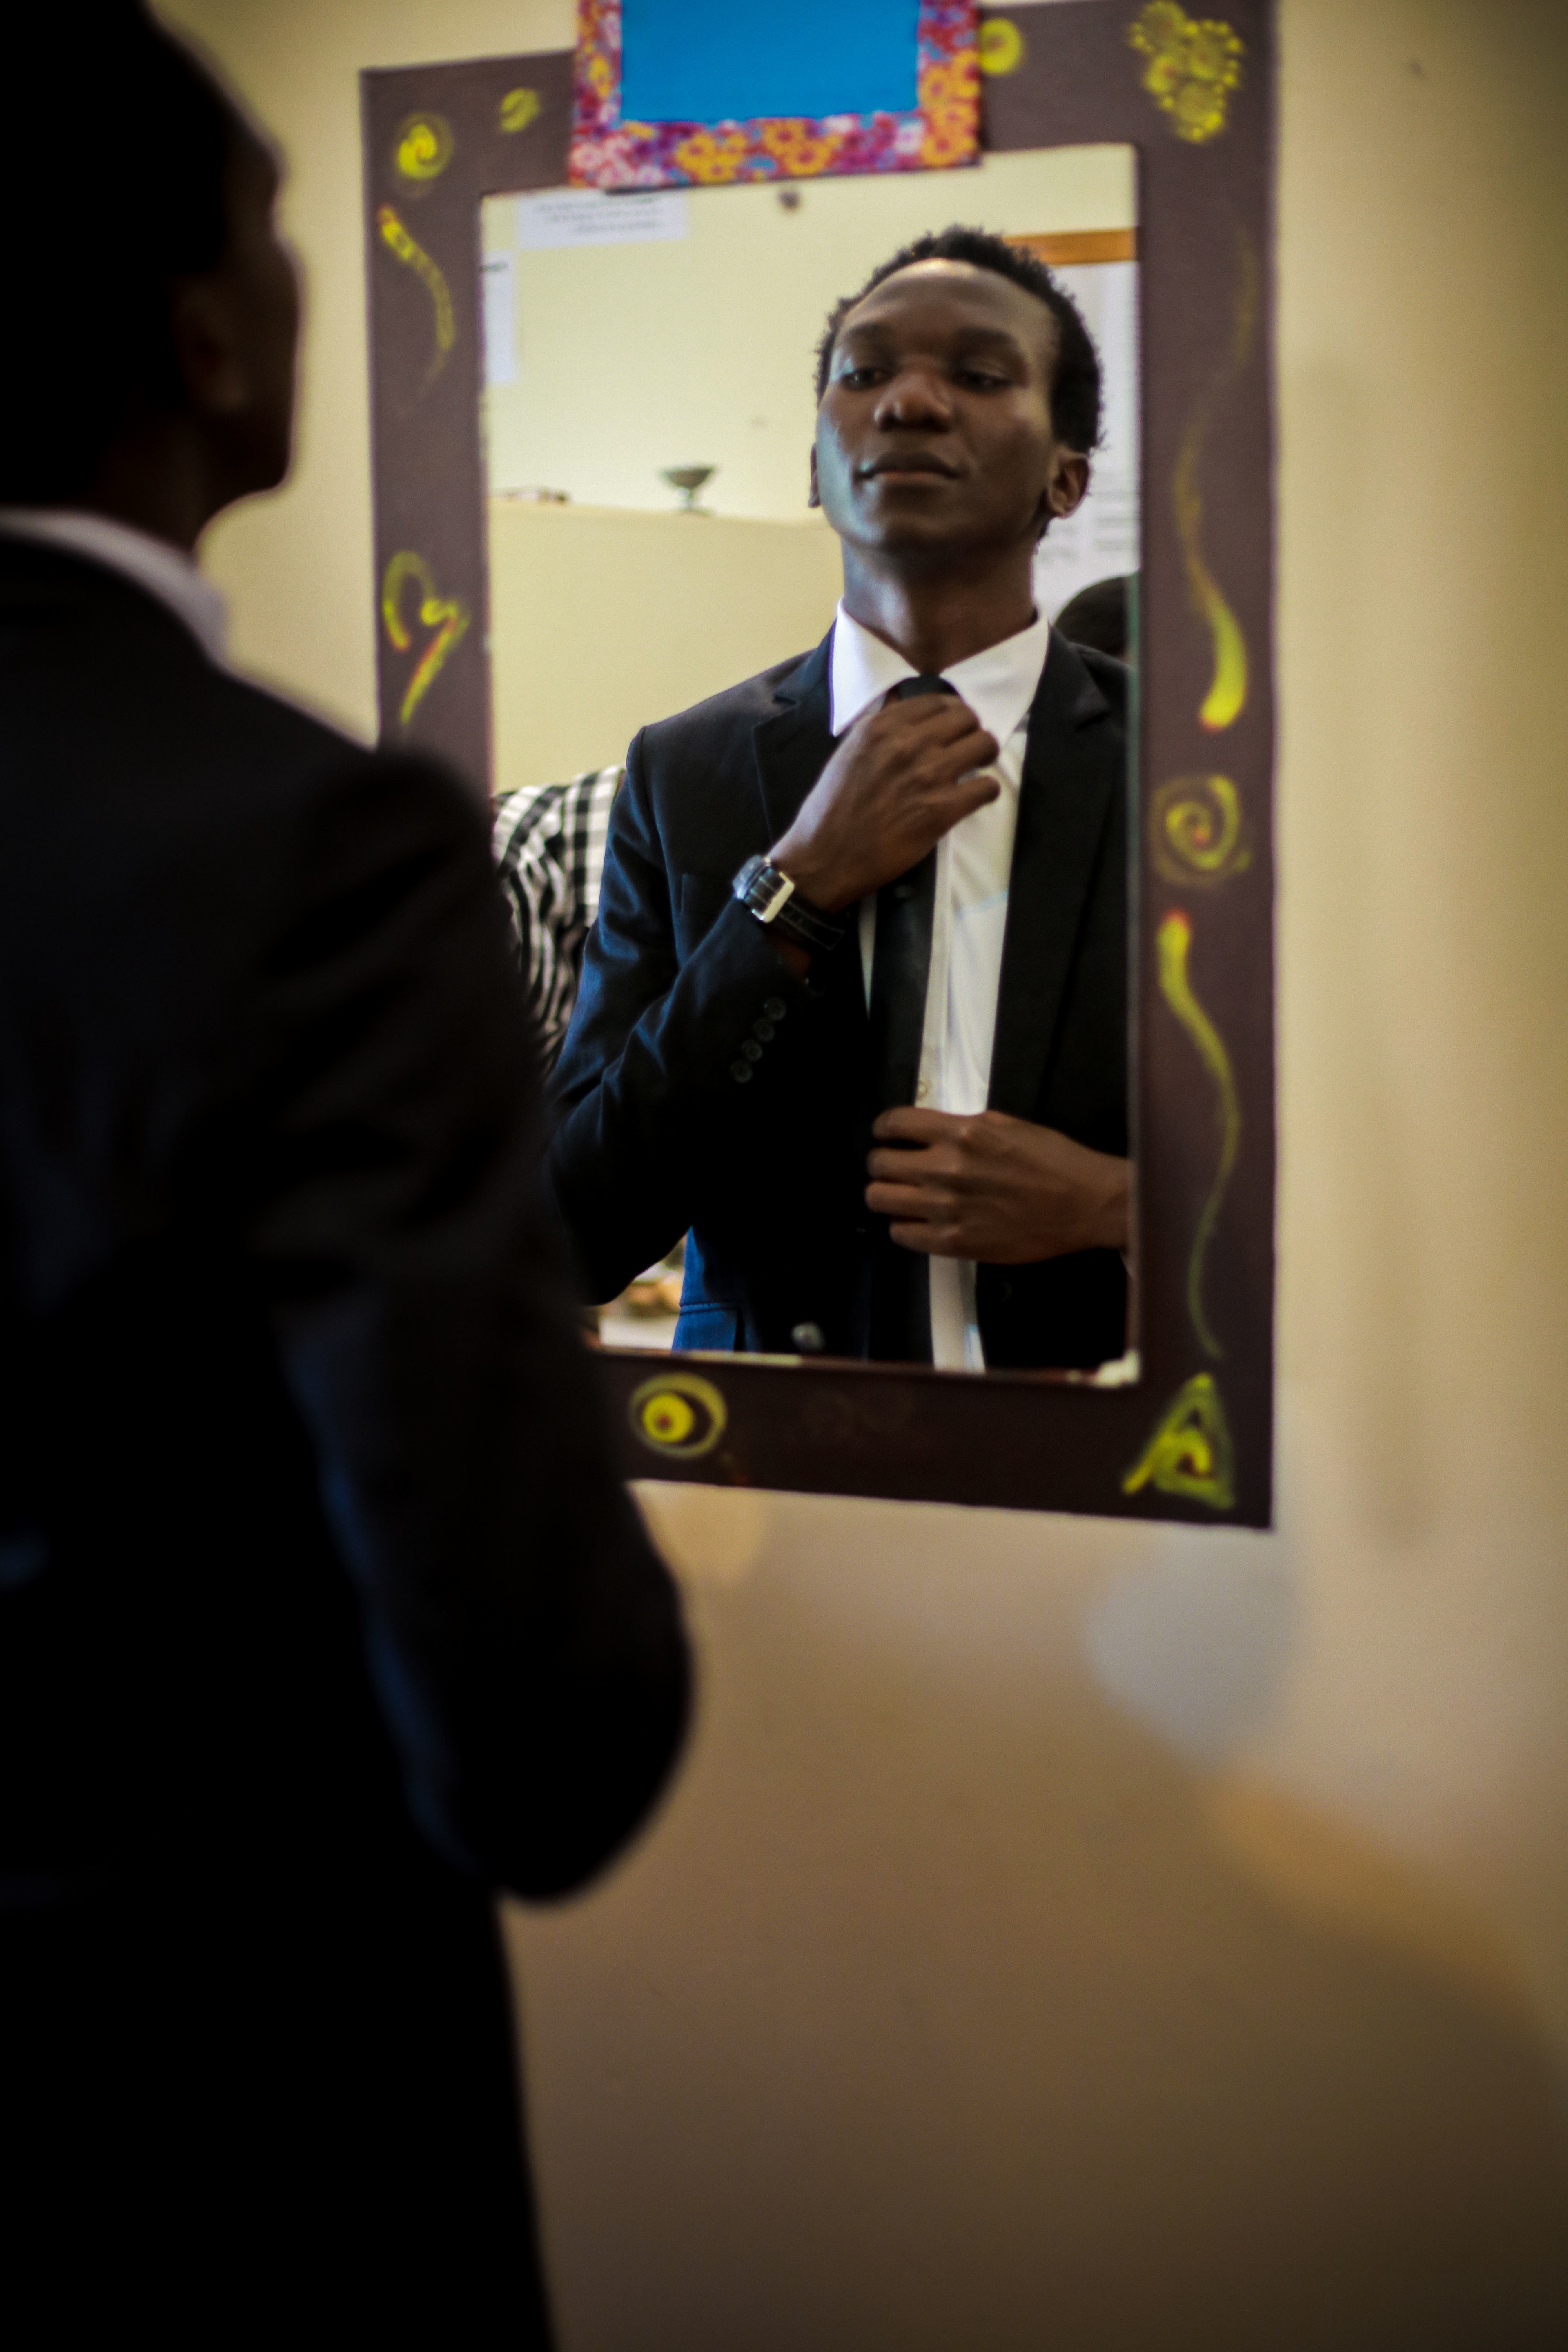
photograph, image, academic conference